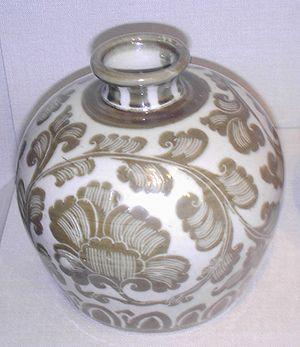
La dynastie Song est une période riche de l'histoire culturelle de la Chine, dans tous les domaines tels que les arts picturaux, la littérature, les divertissements, les codes vestimentaires, les arts culinaires et la philosophie. La culture en Chine a durant cette période largement profité de l'impressionnant essor économique et technique, avec notamment le développement de la xylographie, mais également du soutien sans modération de l'élite lettrée chinoise qui a contribué au développement culturel en finançant les artistes.
La céramique chinoise, principalement connue pour la porcelaine que les Chinois ont inventée, est riche d'une longue tradition d'innovations techniques et stylistiques.